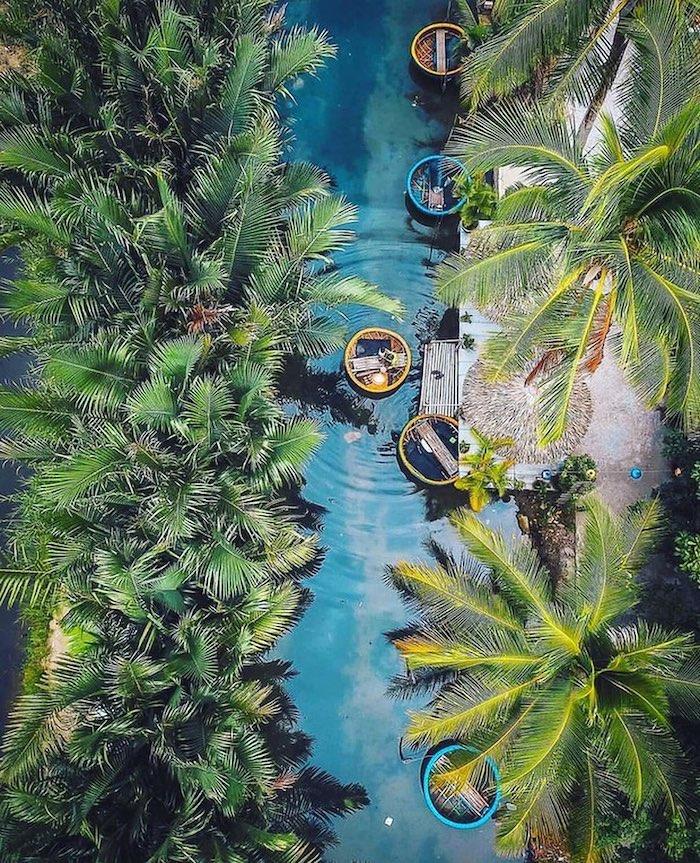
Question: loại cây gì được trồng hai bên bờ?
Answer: cây dừa được trông hai bên bờ